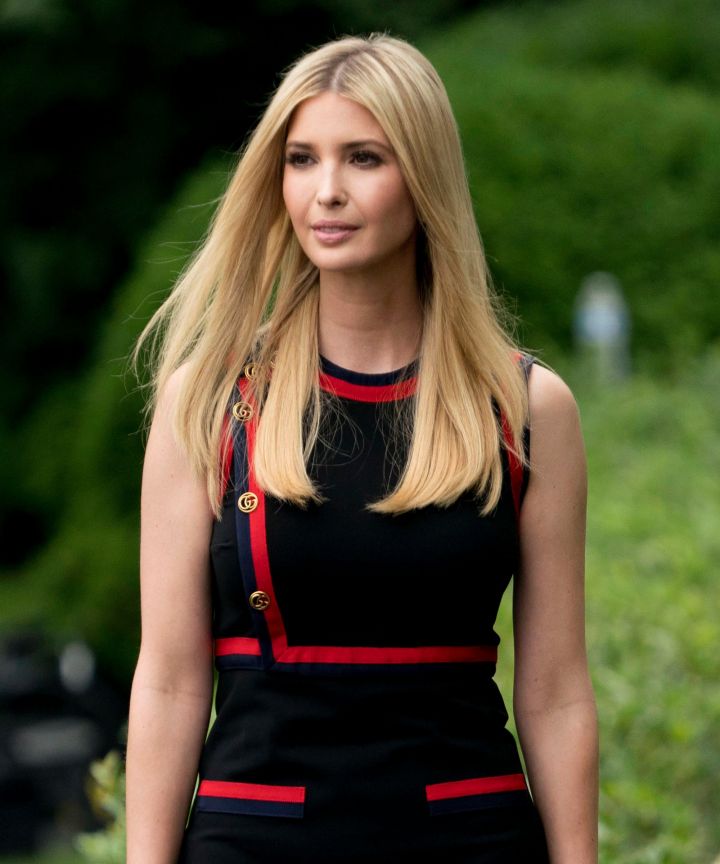
Gender: women